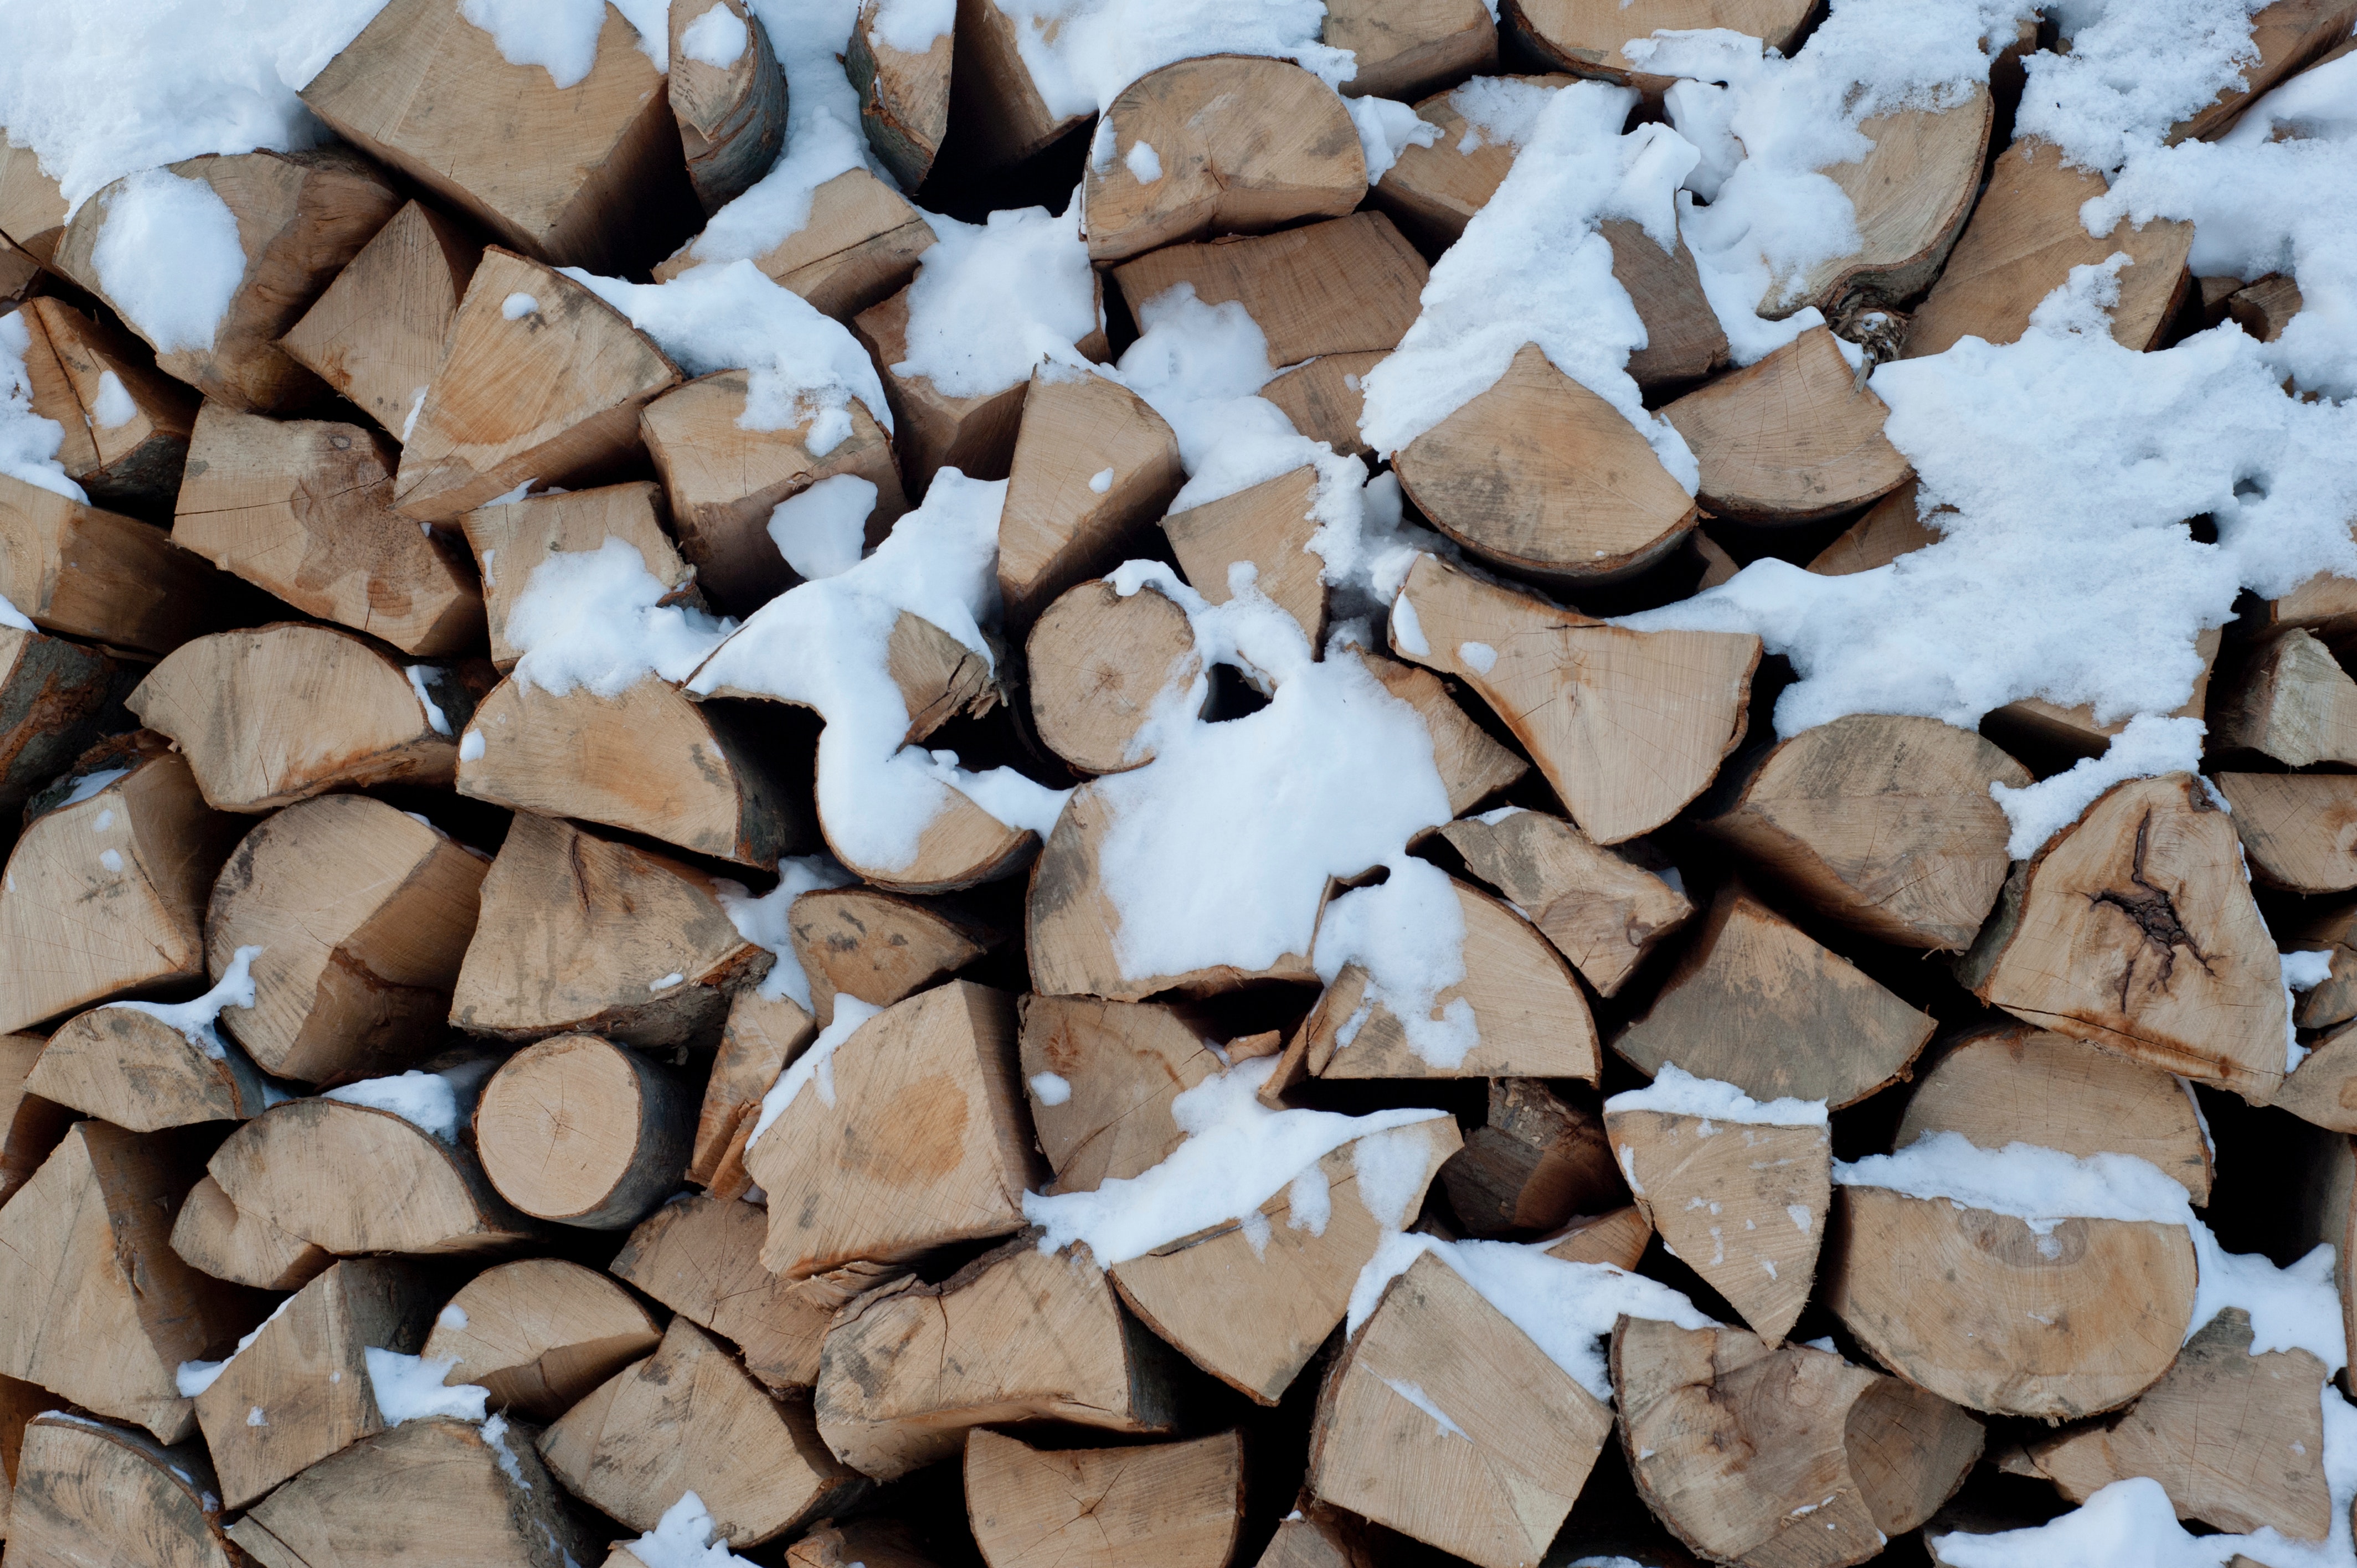
wood, rock, Fu ling, gravel